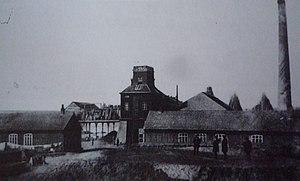
La fosse no 2 dite Saint-Émile de la Compagnie des mines de Marles était un charbonnage du bassin minier du Nord-Pas-de-Calais constitué d'un seul puits situé à Marles-les-Mines, Pas-de-Calais, Nord-Pas-de-Calais, France. L'avaleresse no 1 est localisée sur le site. Le chevalement de la fosse no 2 avec les parties anciennes du bâtiment de la machine d'extraction sont inscrits aux monuments historiques le 6 mai 1992. La fosse est également inscrite sur la liste du patrimoine mondial par l'Unesco le 30 juin 2012 et y constitue le site no 101.
La fosse nᵒ 2 dite Saint-Émile ou Émile Rainbeaux de la Compagnie des mines de Marles est un ancien charbonnage du Bassin minier du Nord-Pas-de-Calais, situé à Marles-les-Mines. Un puits nᵒ 1 est foncé à partir de 1853, l'eau désagrège le terrain et le cuvelage s'effondre en juin 1854. Un puits nᵒ 2 est entrepris à cinquante mètres au sud-est à partir de septembre 1854, et bien que le passage du niveau d'eau présente de grande difficultés, la base du cuvelage est établie le 15 octobre 1856 dans le terrain houiller à la profondeur de 83 mètres. La fosse commence à produire en 1858, et est rapidement très productive.